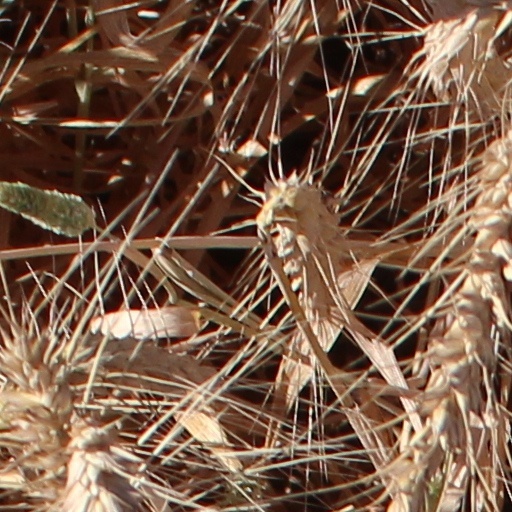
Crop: wheat